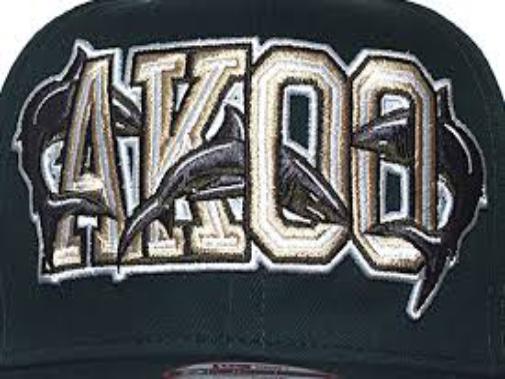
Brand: AKOO
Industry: Clothes